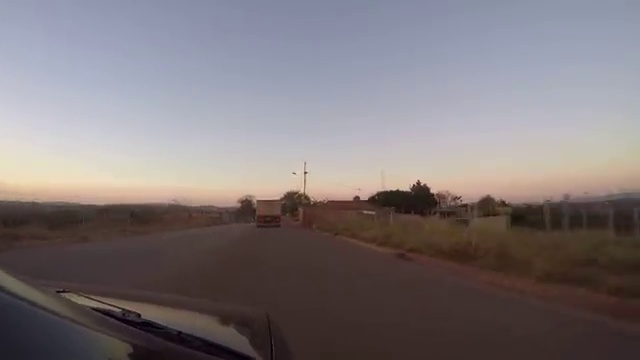
Fire: no
Smoke: no